Videocipher

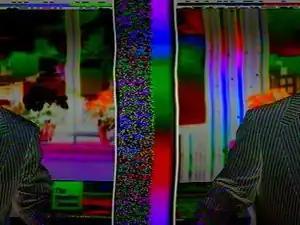
Example of encryption using VideoCipher II

In the early nineties, programmers increased the frequency of the top tier DES keys from monthly to near daily. Companies (such as Magna Systems) began offering services whereby users could continue to receive keys via fax electronic modifications/add-on boards such as "VMS" modems. These add-on modem modules would dial into a bulletin board system and automatically download the required keys to view all available programming.